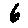
Label: 6